Steve Dettelbach

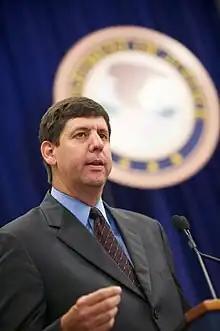
Dettelbach speaks on the Americans with Disabilities Act in 2012

On July 10, 2009, President Barack Obama nominated Dettelbach to be U.S. attorney for the Northern District of Ohio. Dettelbach was a classmate of Obama's at Harvard and worked with him as a summer associate at a Chicago law firm. Dettelbach was unanimously confirmed by the Senate on September 15, 2009. He had been recommended by U.S. Senator Sherrod Brown after the senator appointed a search committee to make a recommendation to him. Attorney General Eric Holder appointed Dettelbach to the Attorney General's Advisory Committee and he chairs the group's Civil Rights subcommittee.